Woden Town Centre

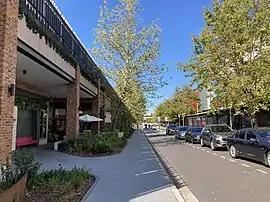
Bradley Street in April 2021

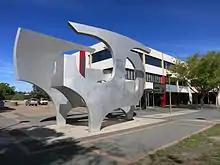
"Sculptured Form" by Margel Hinder (1970)

Woden Town Centre is the town centre of the district of Woden Valley in the Australian Capital Territory. It is located in the suburb of Phillip. The town centre has a variety of shops and amenities, including office blocks that house Australian departments, and shopping centres like Westfield Woden.